Gladius

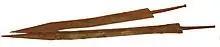
"Gladius" blades of the Mainz type

By the time of the Roman Republic, which flourished during the Iron Age, steel and the steel-making process was known to the classical world. Pure iron is relatively soft, but pure iron is never found in nature. Natural iron ore contains various impurities in solid solution, which harden the reduced metal by producing irregular-shaped metallic crystals. The "gladius" was generally made out of steel.